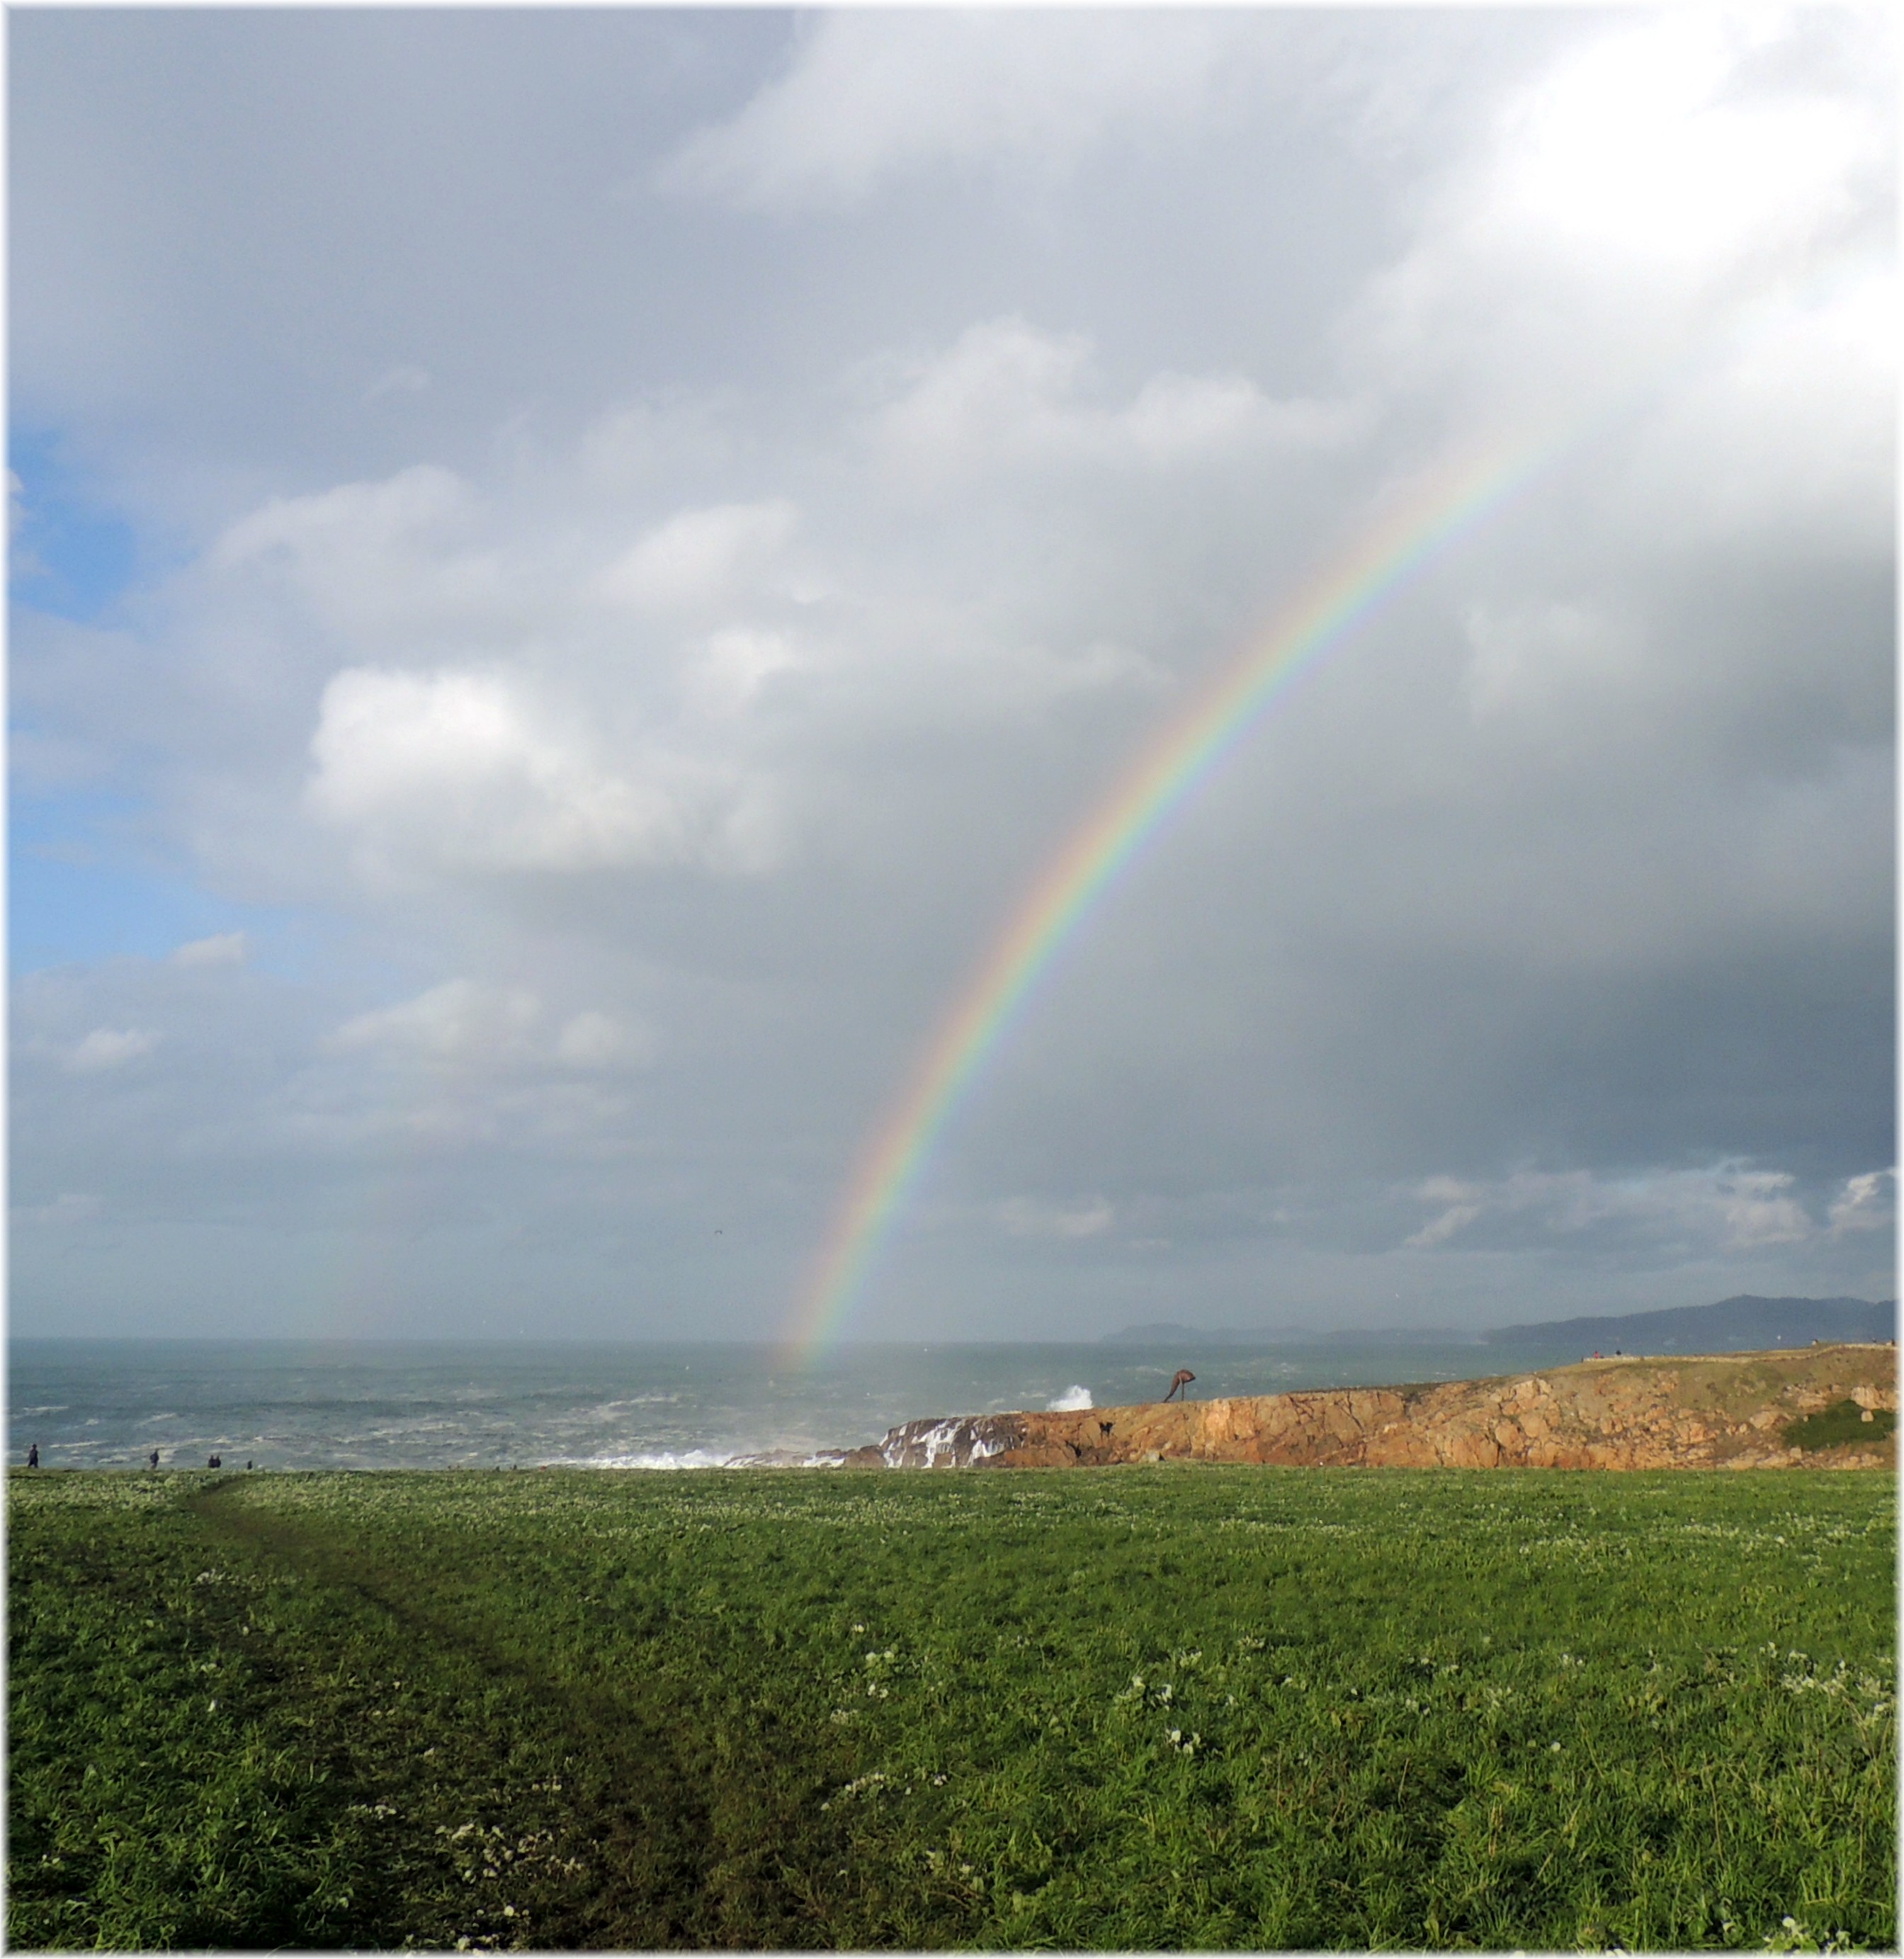
grass, horizon, cloud, sky, prairie, sunlight, wind, atmosphere, weather, plain, cool image, rainbow, grassland, meteorological phenomenon, atmospheric phenomenon, atmosphere of earth